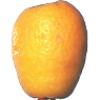
Label: Kumquats 1